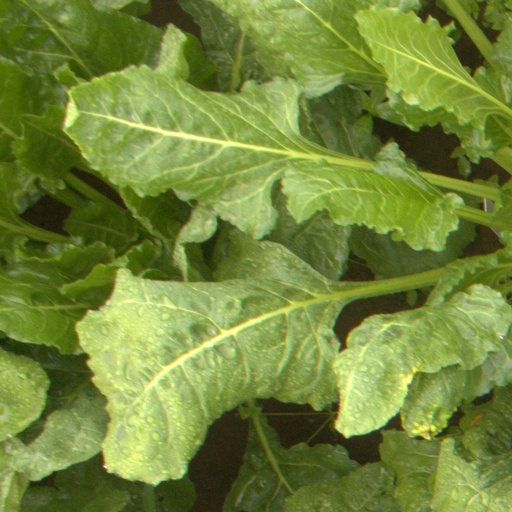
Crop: sugar beet